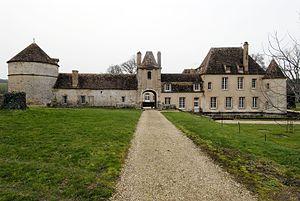
Château de Bois-le-Roi